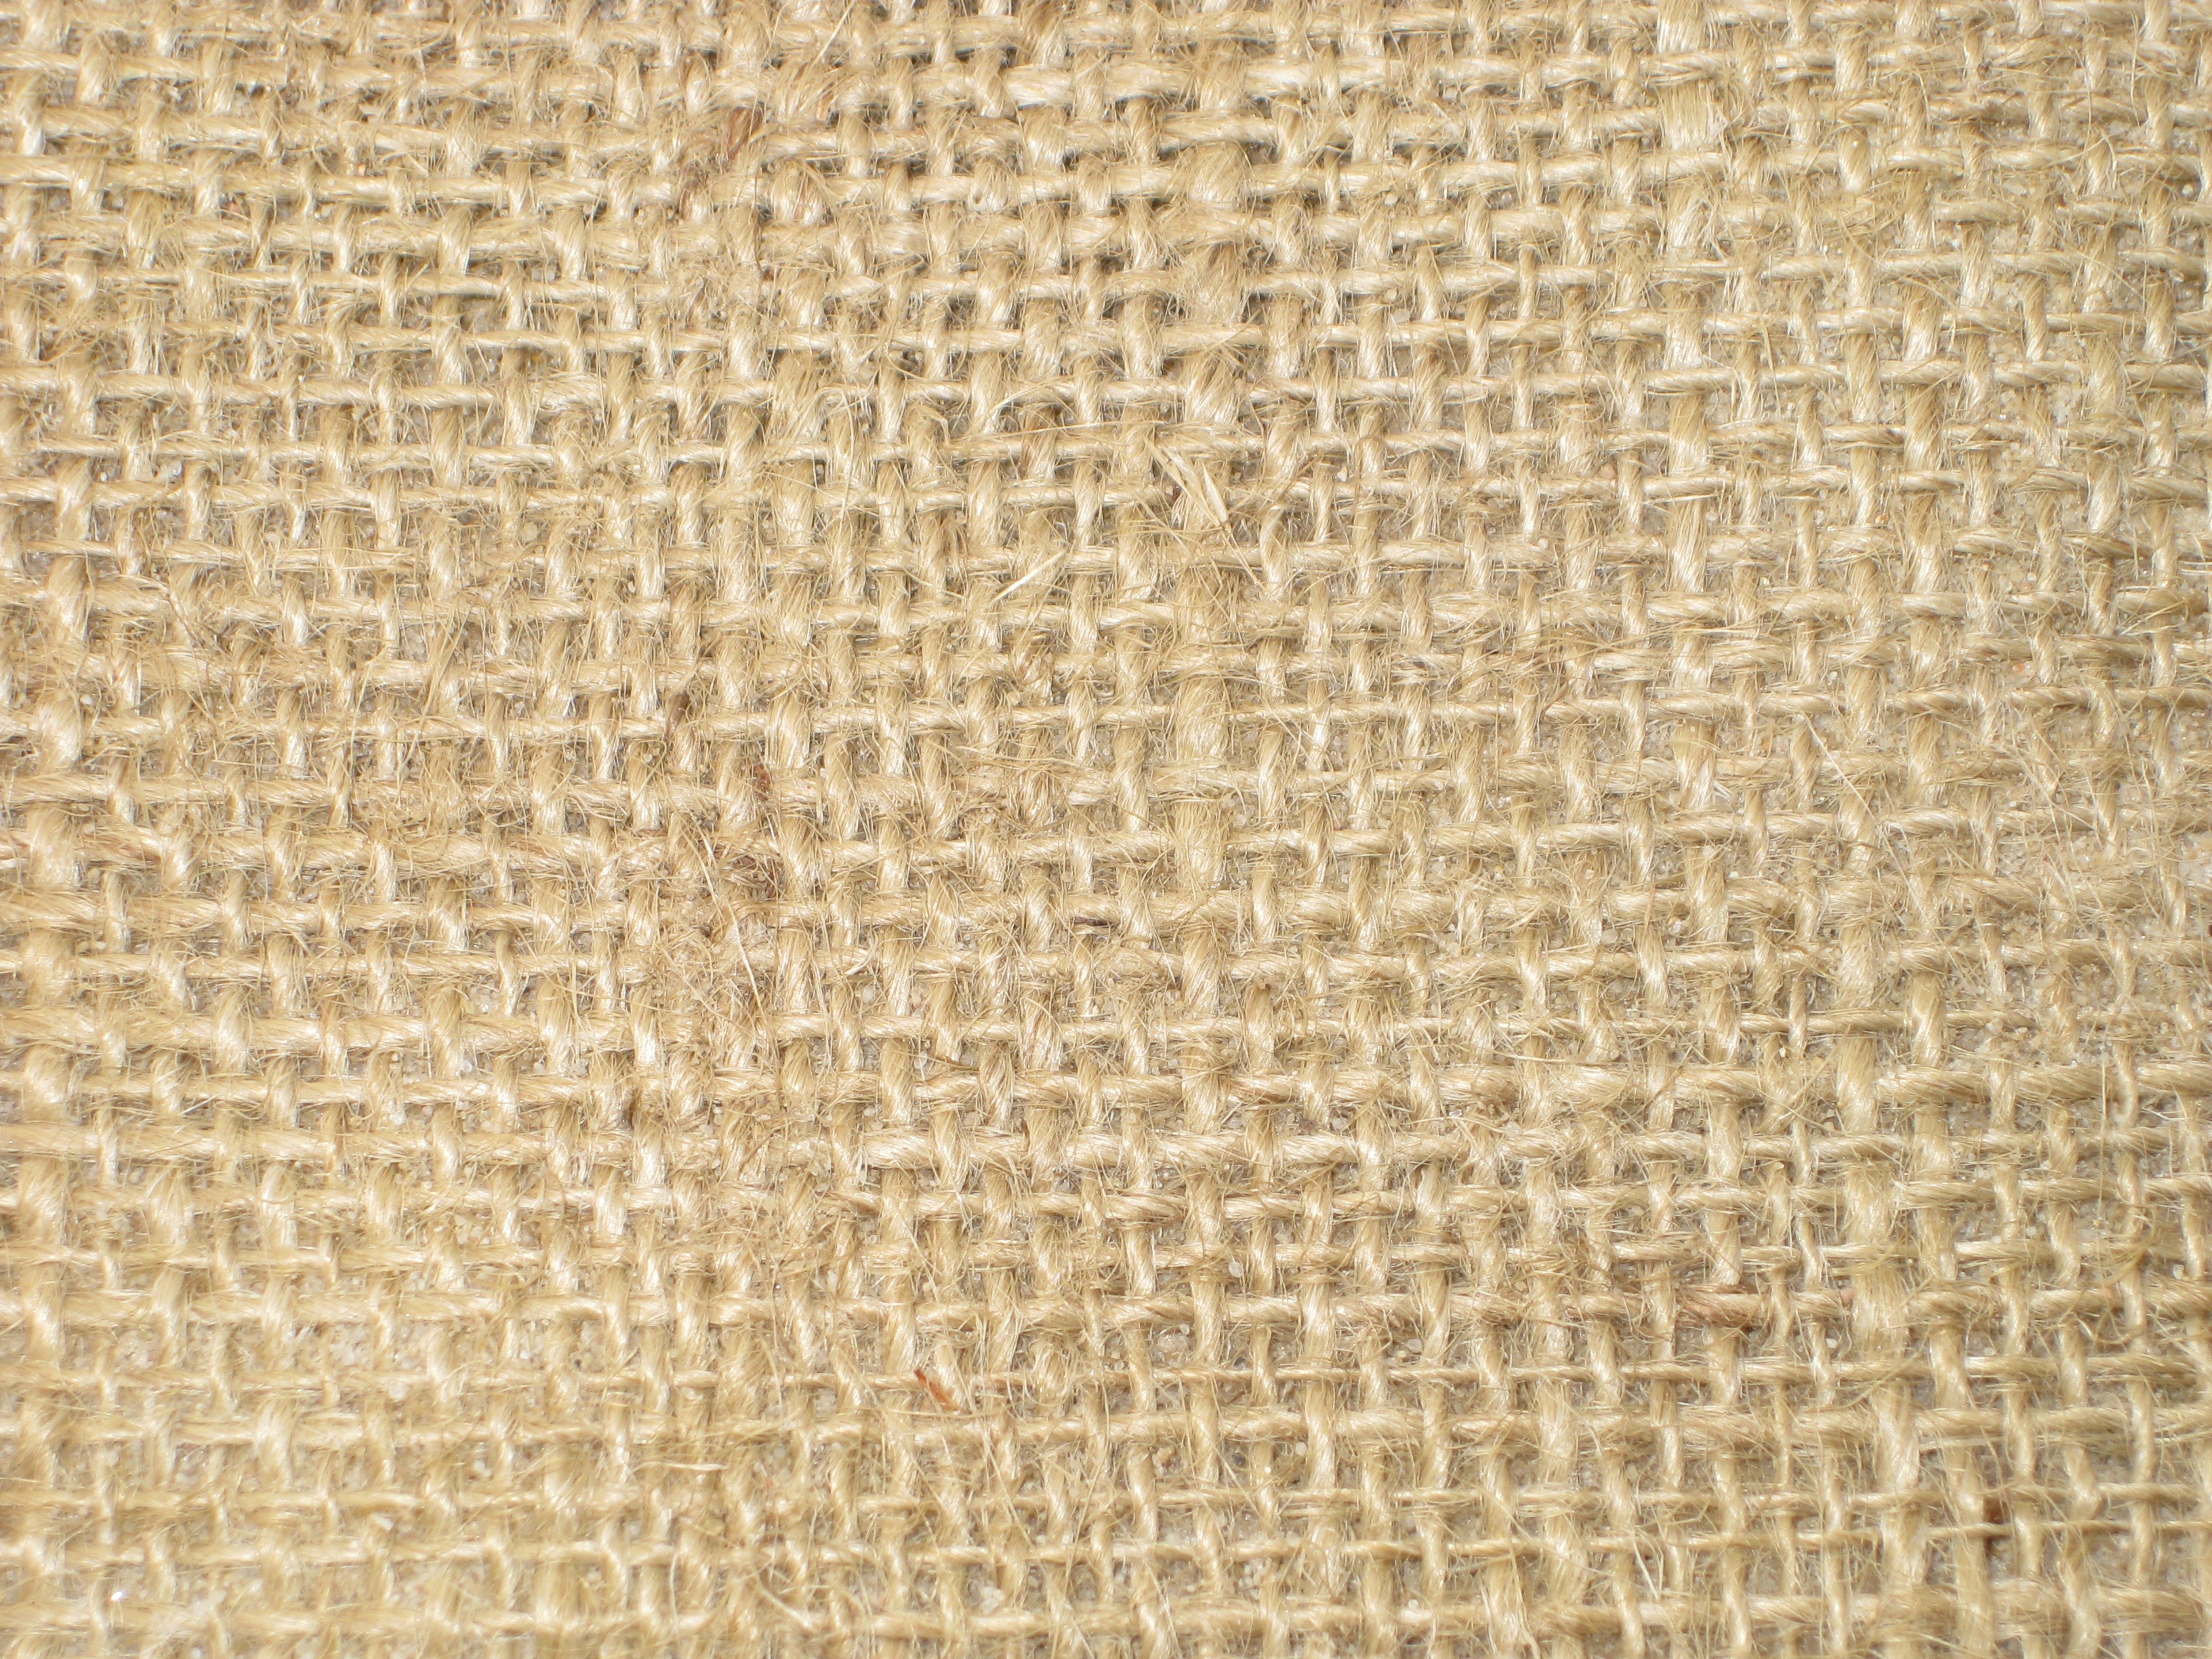
texture, floor, pattern, bag, material, circle, braid, fabric, textile, art, design, net, woven, flooring, jute, jute bag, sand bag